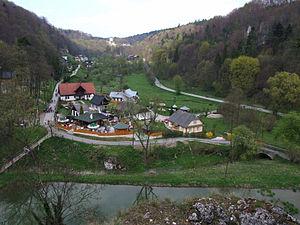
Ojców est un village de la gmina de Skała du powiat de Cracovie dans la voïvodie de Petite-Pologne.